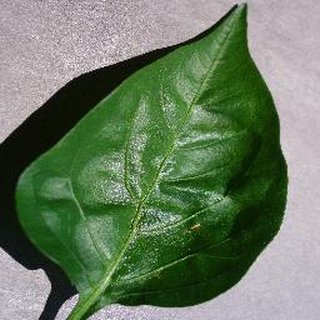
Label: healthy_bell_pepper